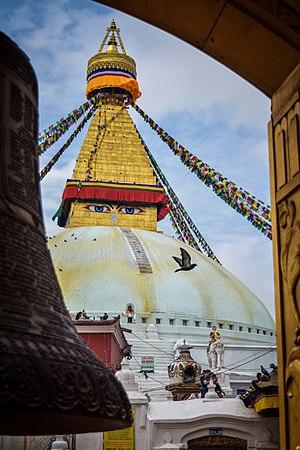
Cet article traite de l'histoire, de la diffusion et de l'importance du bouddhisme au Népal. Le bouddhisme est aujourd'hui la deuxième religion du pays, après l'hindouisme, principalement du fait des Tamangs. Environ 10 % de la population népalaise est bouddhiste, tendance en légère baisse.